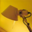
Label: lamp